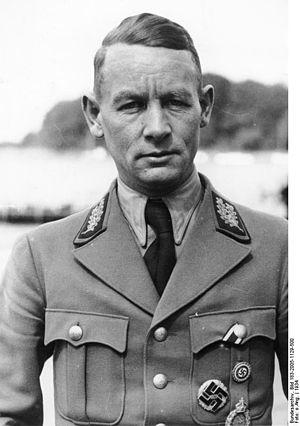
Friedrich Karl Florian, né le 4 février 1894 à Essen en province de Rhénanie et mort le 24 octobre 1975 à Mettmann, est un gauleiter du NSDAP dans le gau de Dusseldorf.